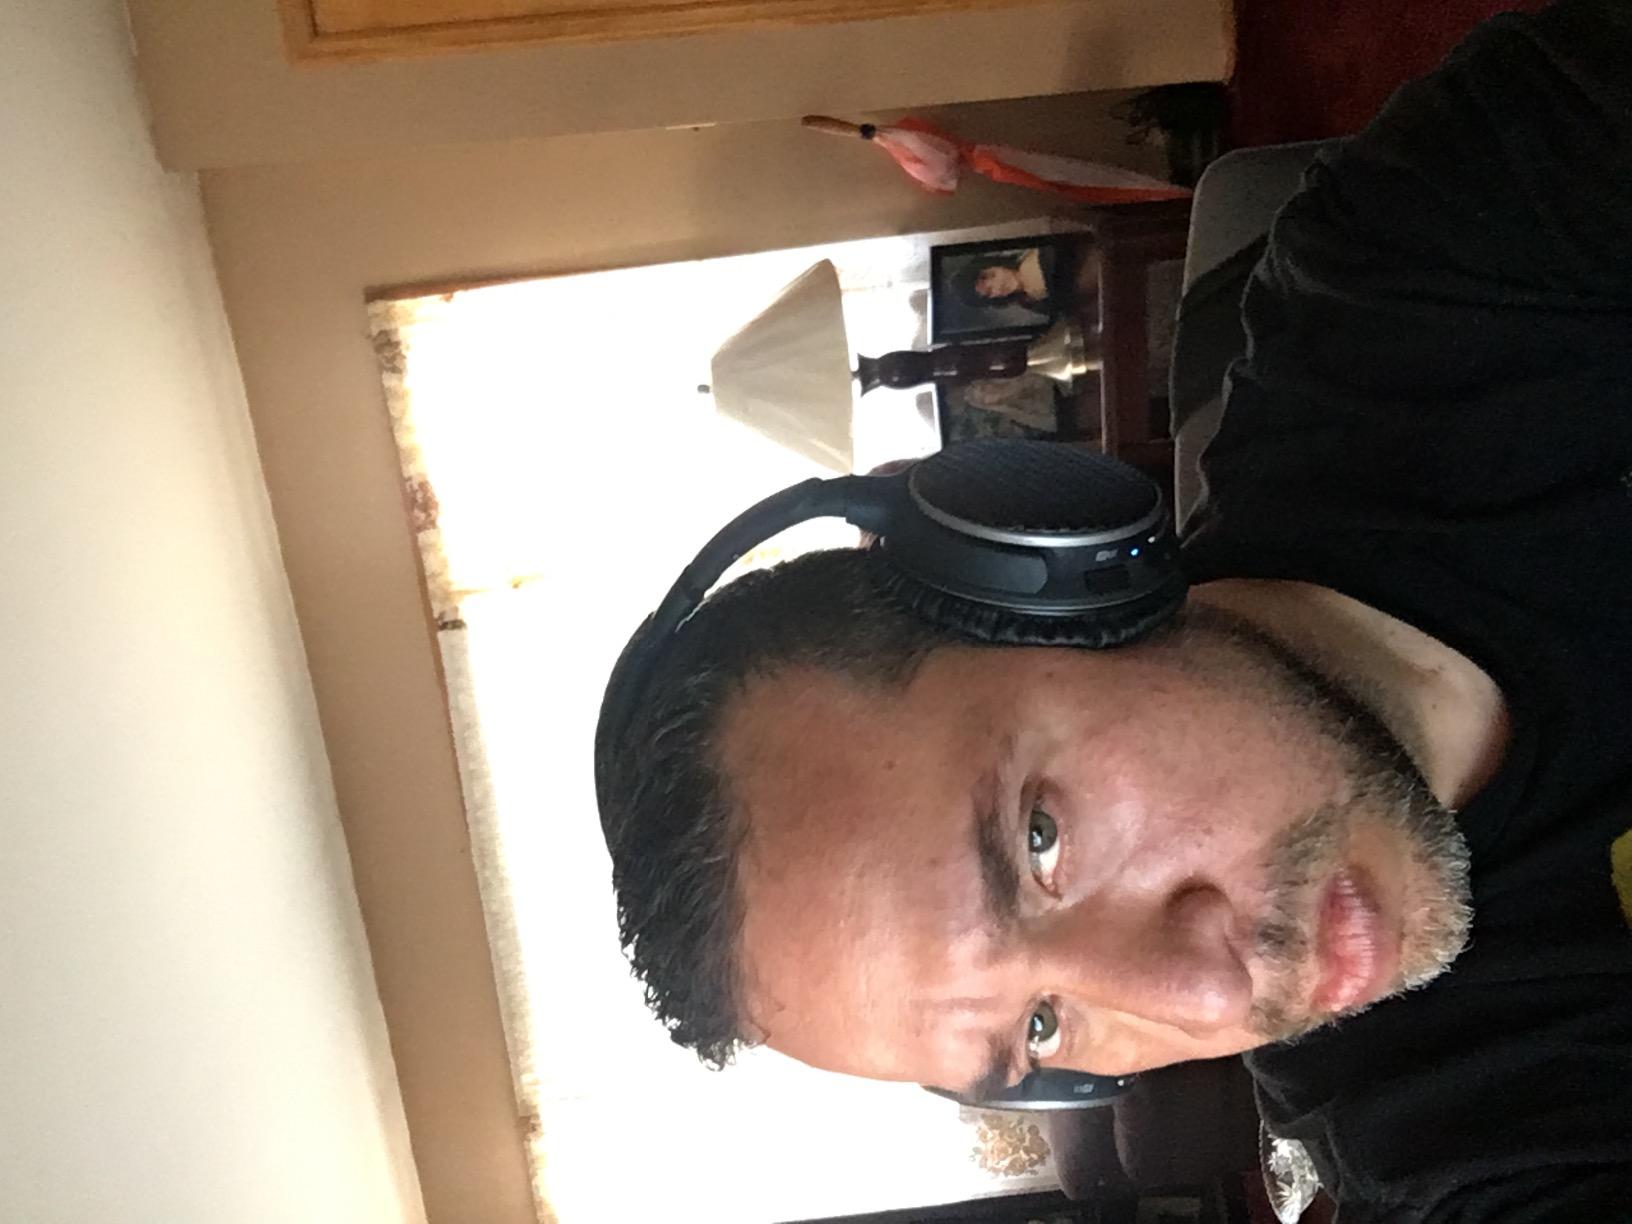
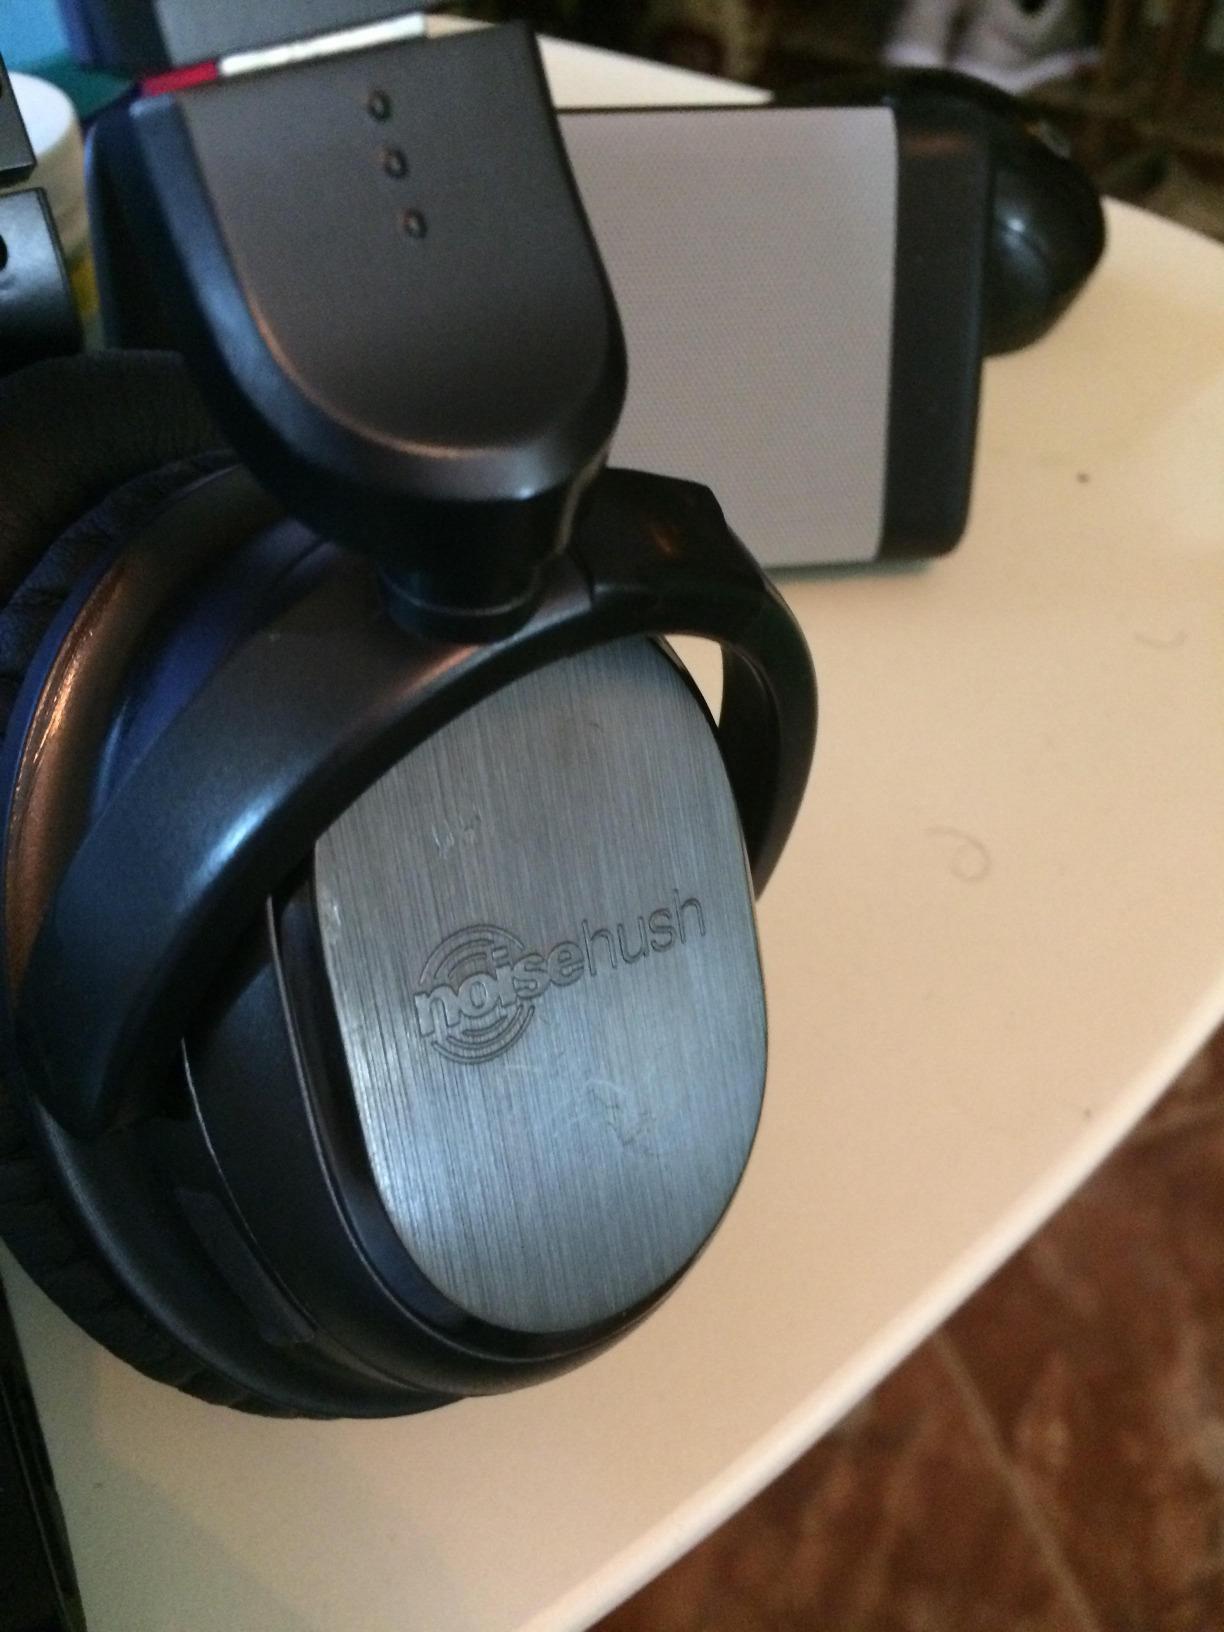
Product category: headphones
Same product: no